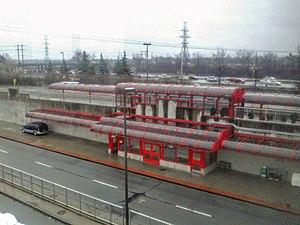
Blair est une station intermodale de transport en commun située à Ottawa, en Ontario. La station permet la correspondance la ligne de la Confédération de l'O-Train, dont elle est le terminus ouest, et les circuits d'autobus empruntant le Transitway de l'est de la ville.